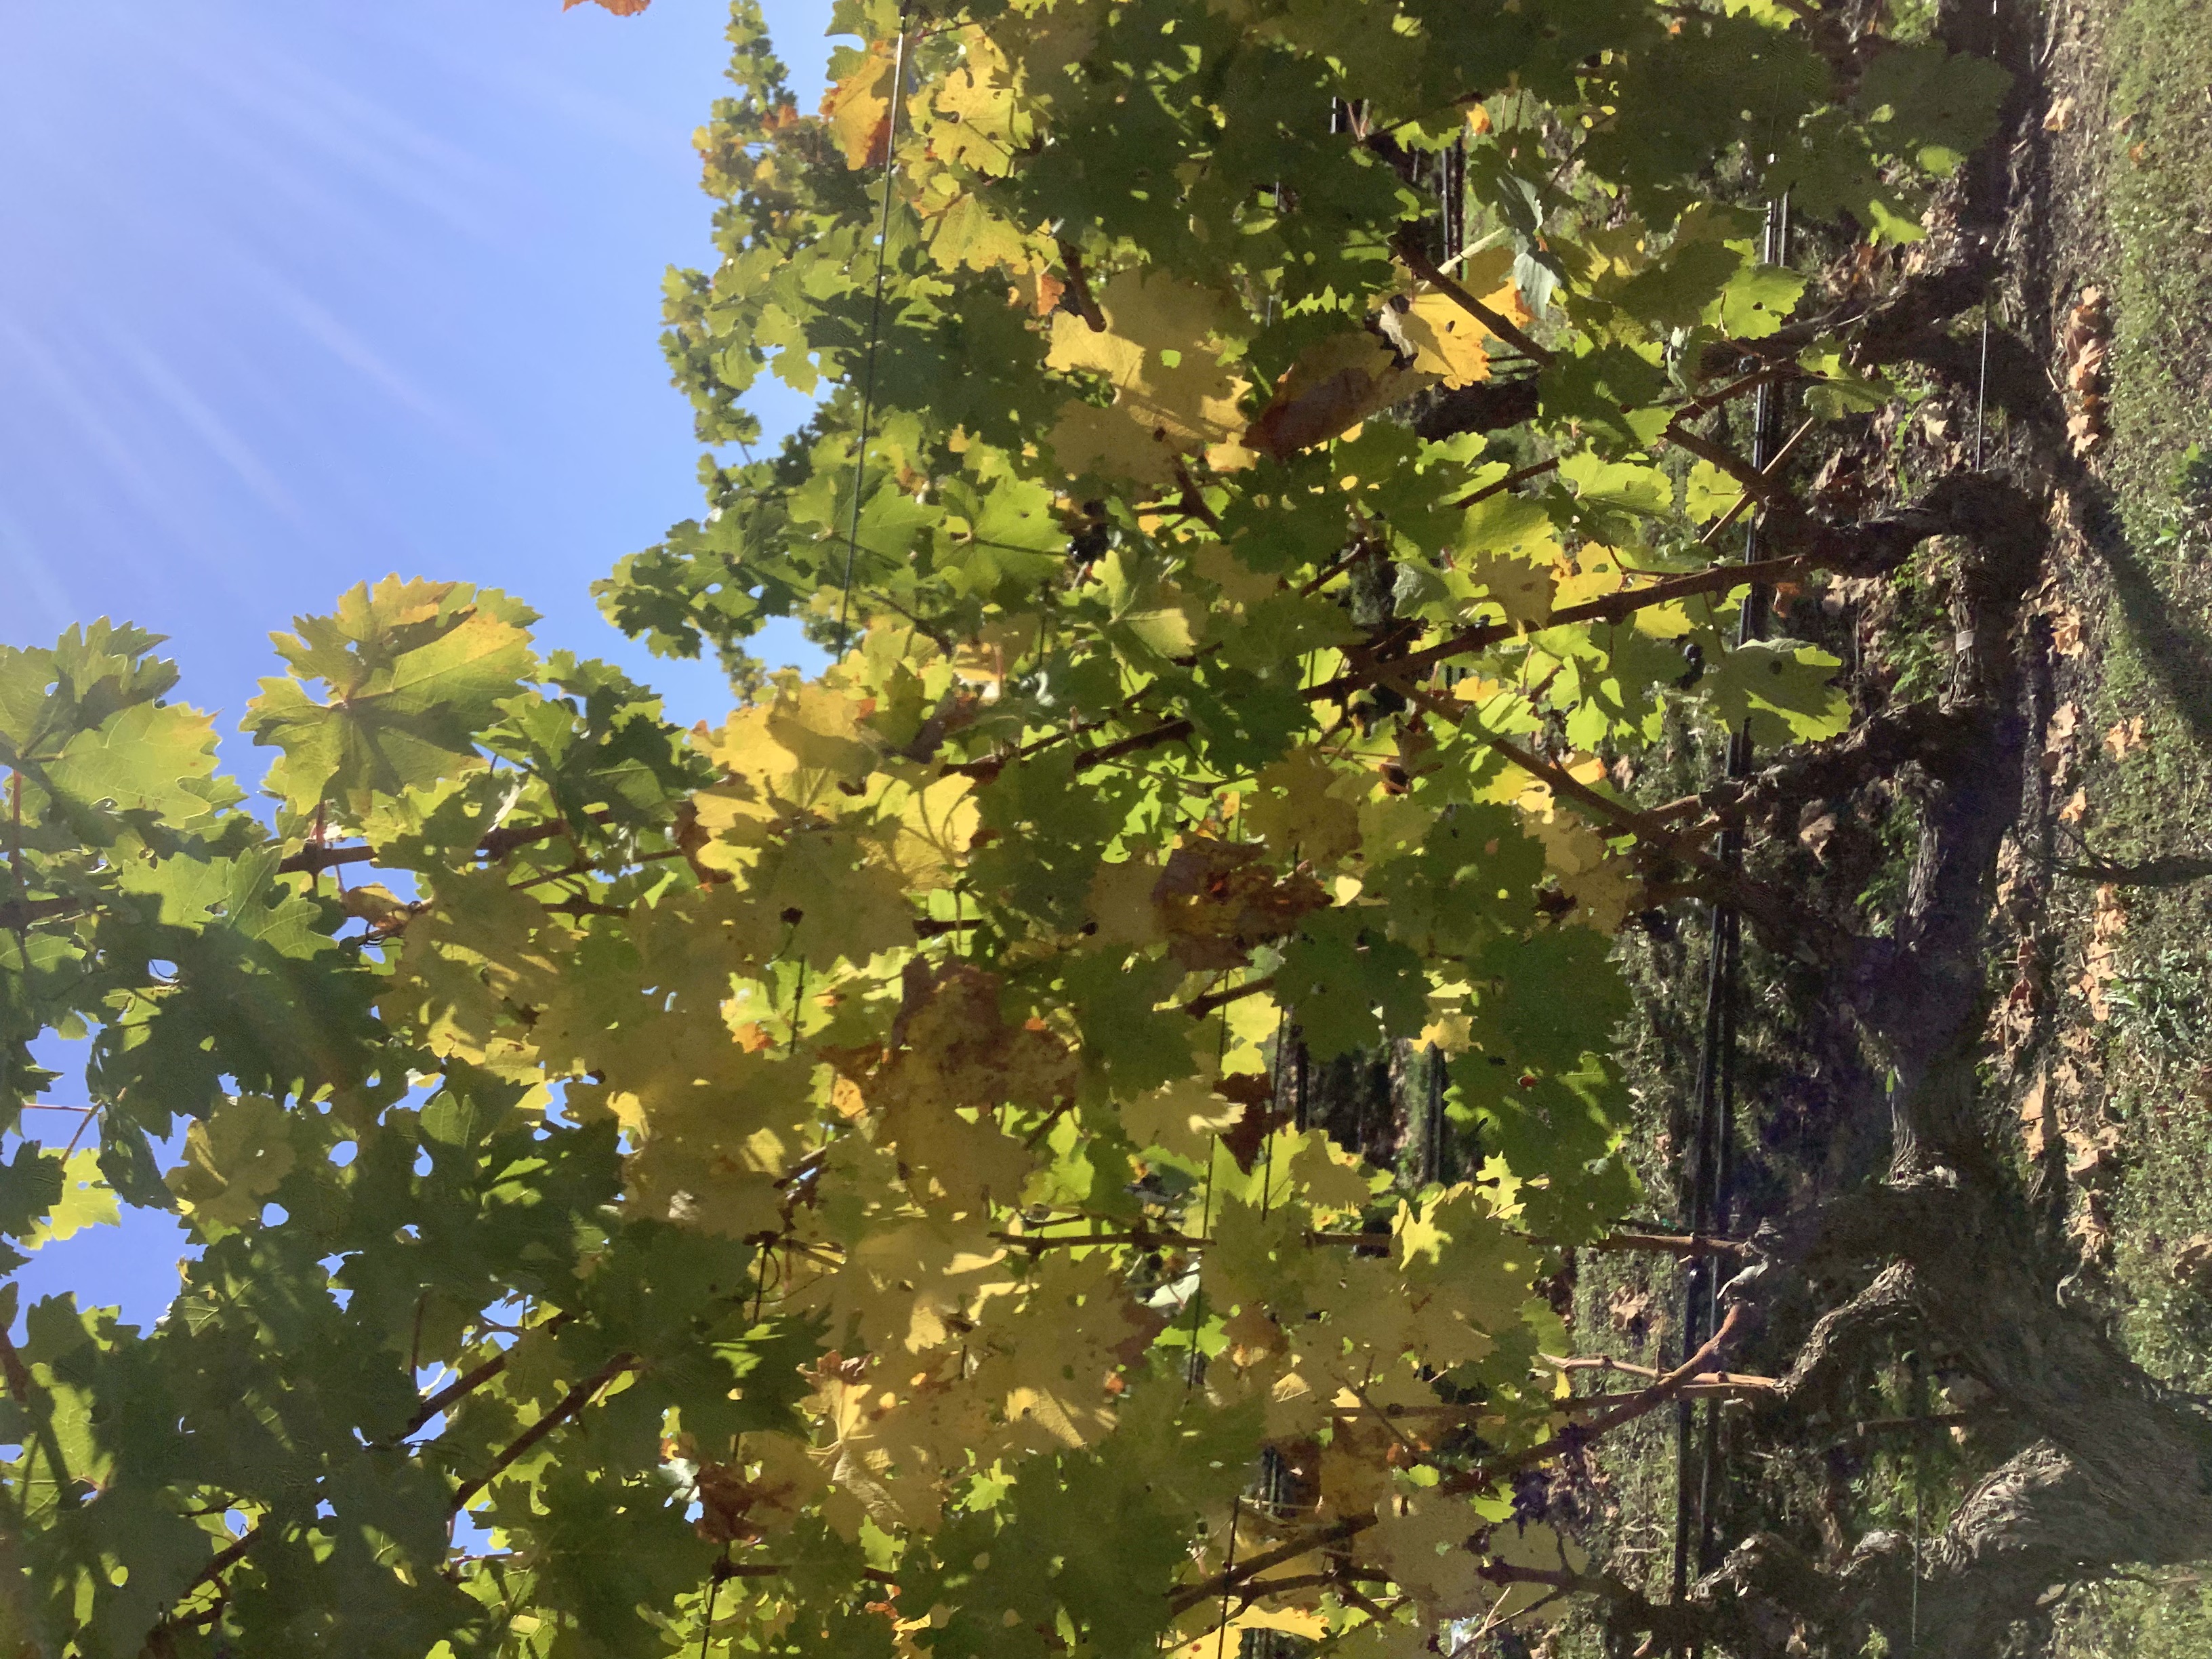
Label: No Virus